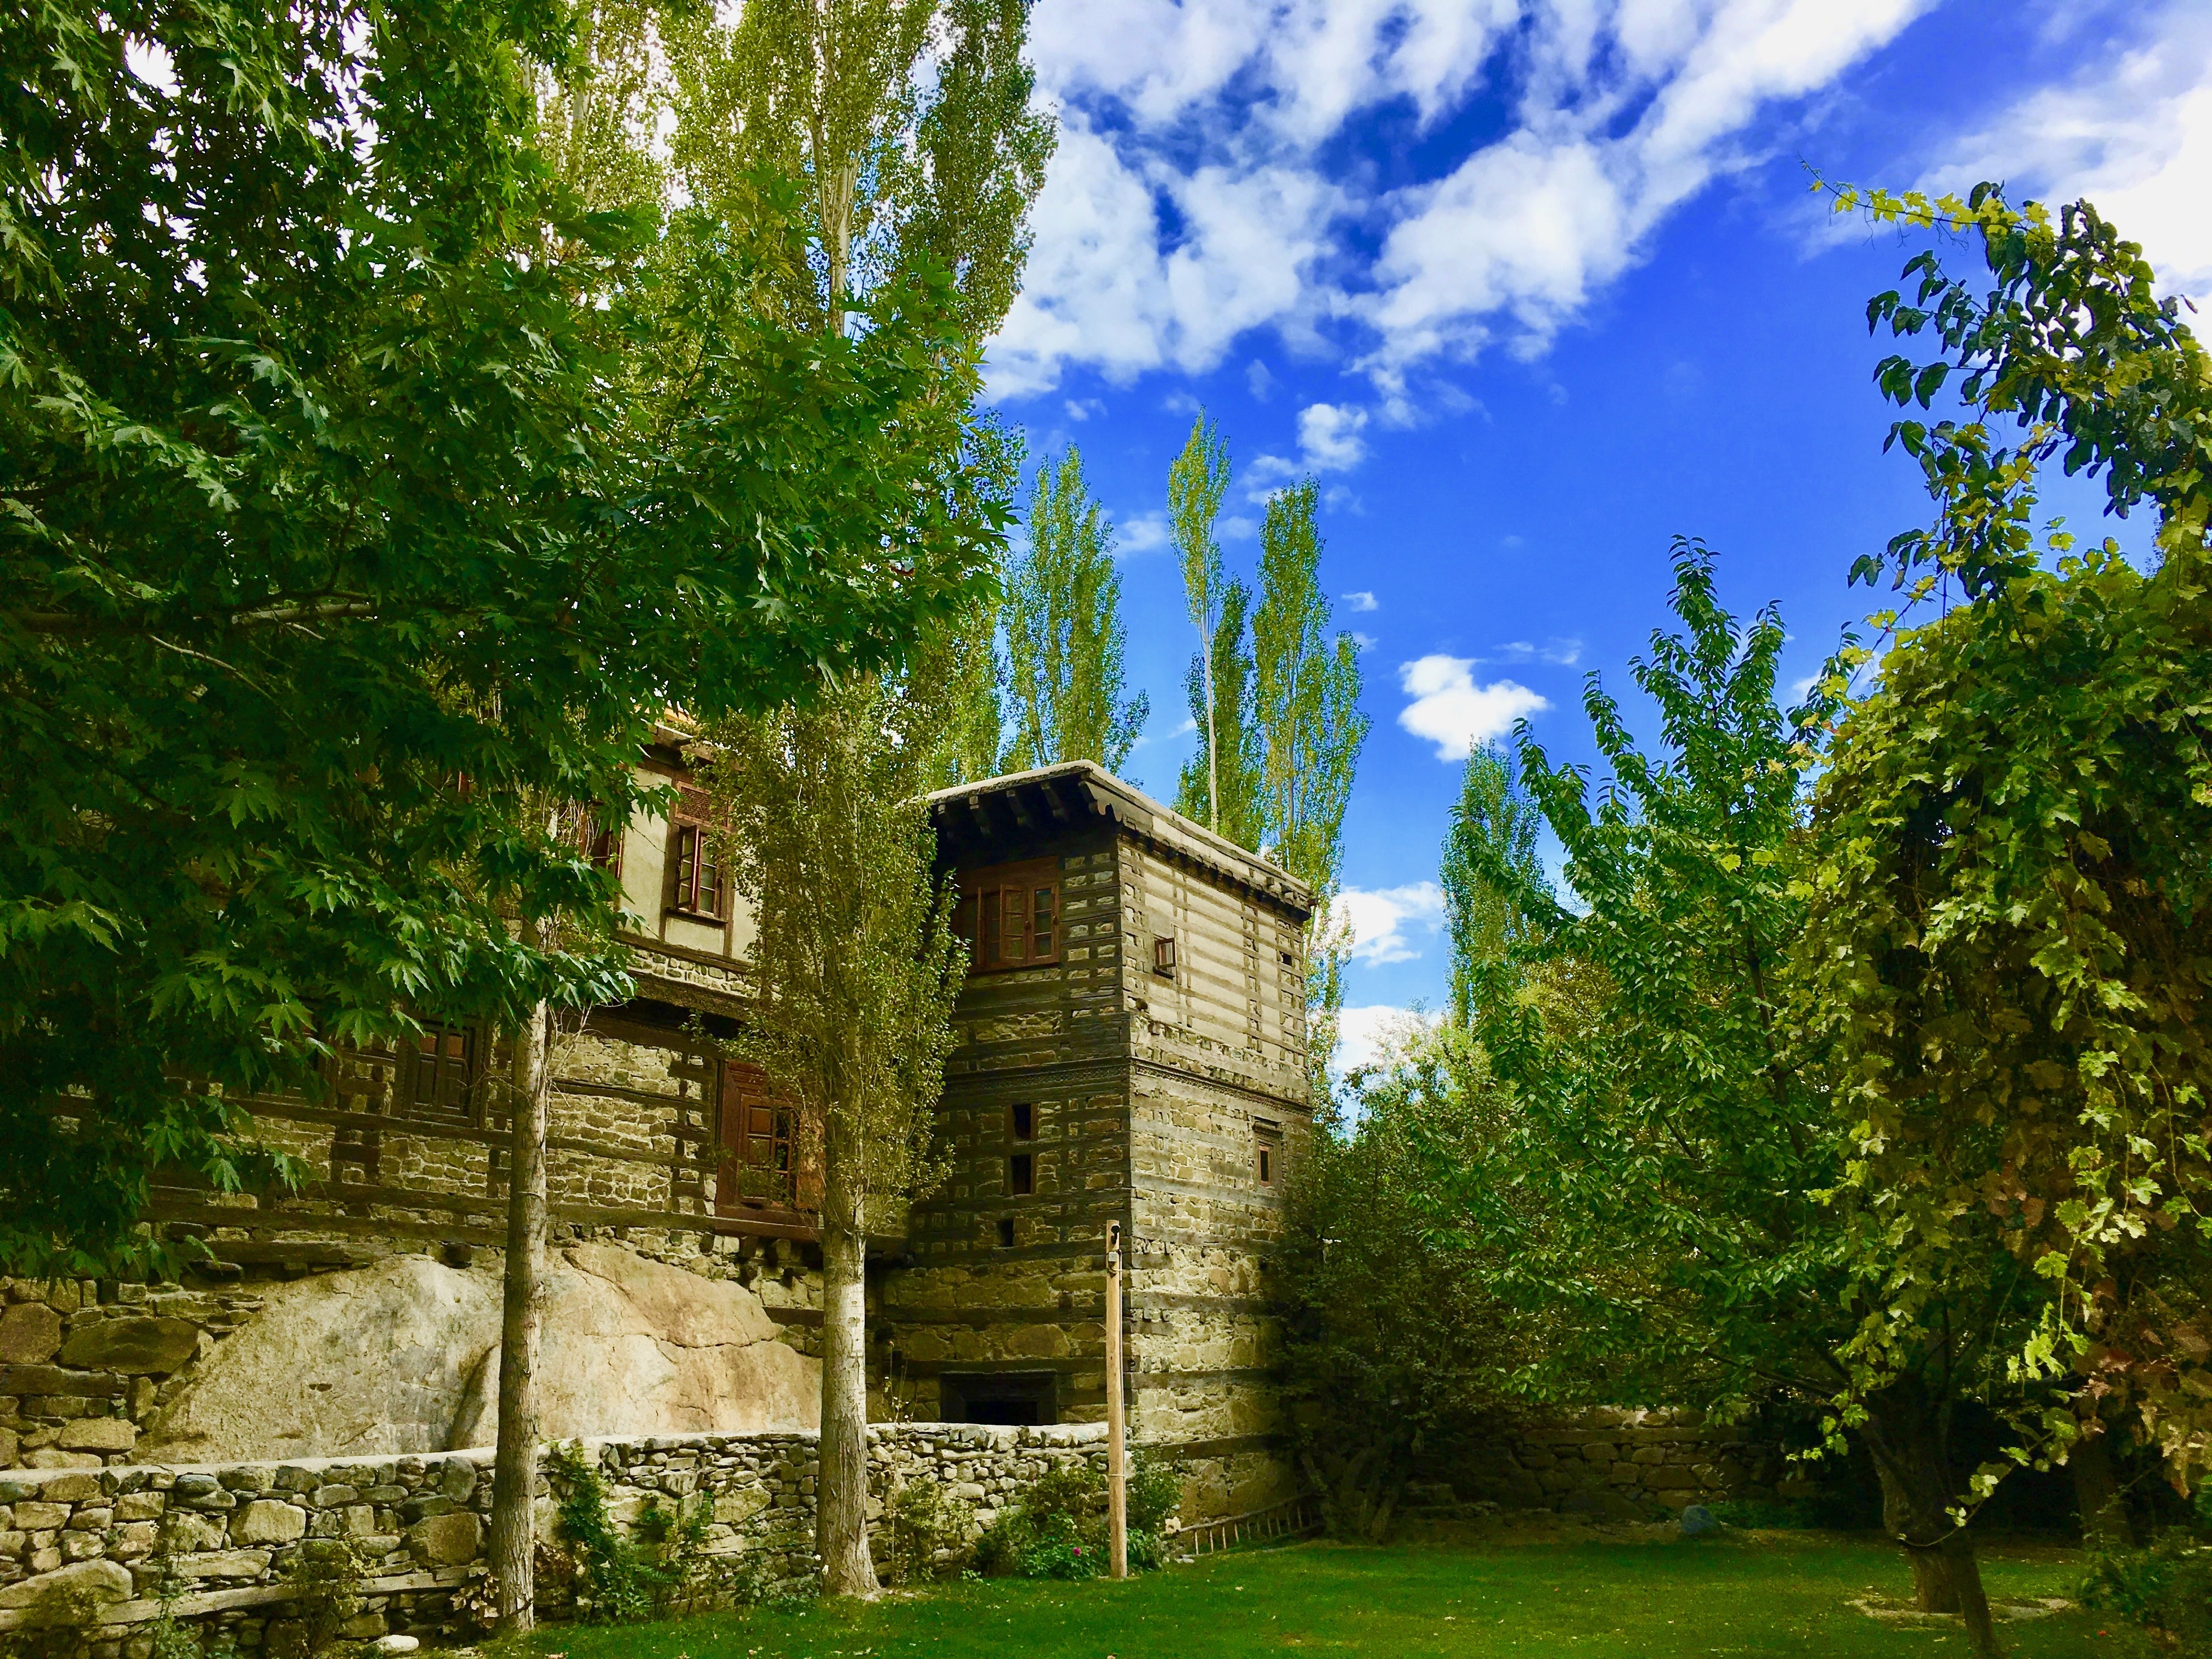
tree, grass, lawn, meadow, building, chateau, autumn, castle, garden, ruins, estate, rural area